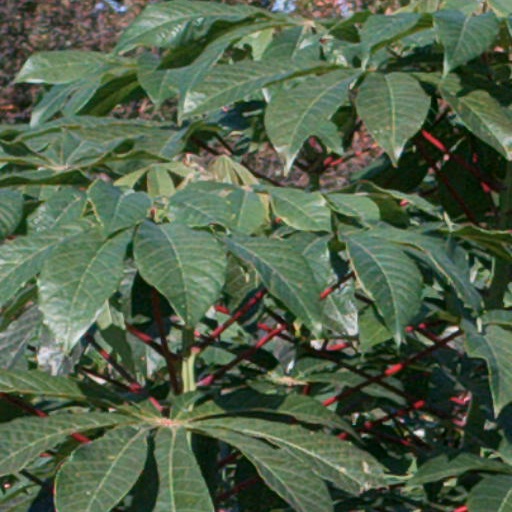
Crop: cassava